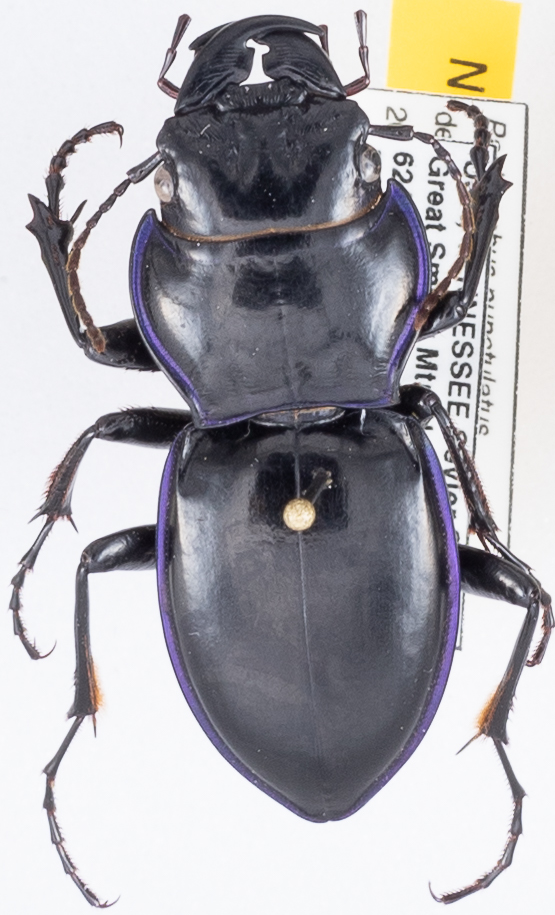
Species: Pasimachus punctulatus
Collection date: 2019-06-11
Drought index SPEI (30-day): -0.548
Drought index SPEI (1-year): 2.09
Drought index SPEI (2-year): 2.09